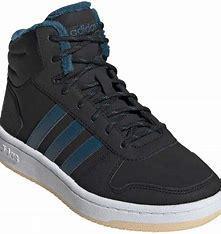
Brand: adidas
Model: NEO Hoops 2 Mid Skate